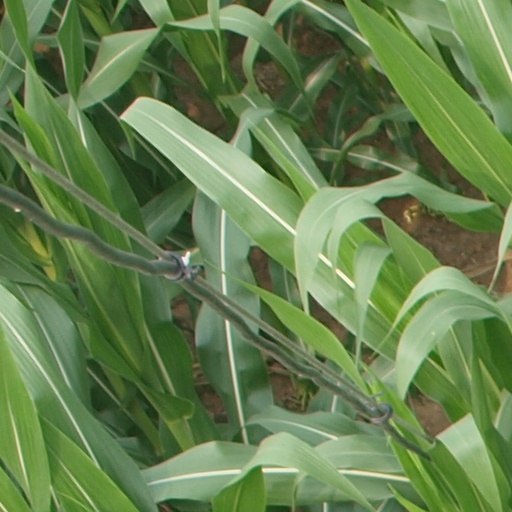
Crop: maize; corn